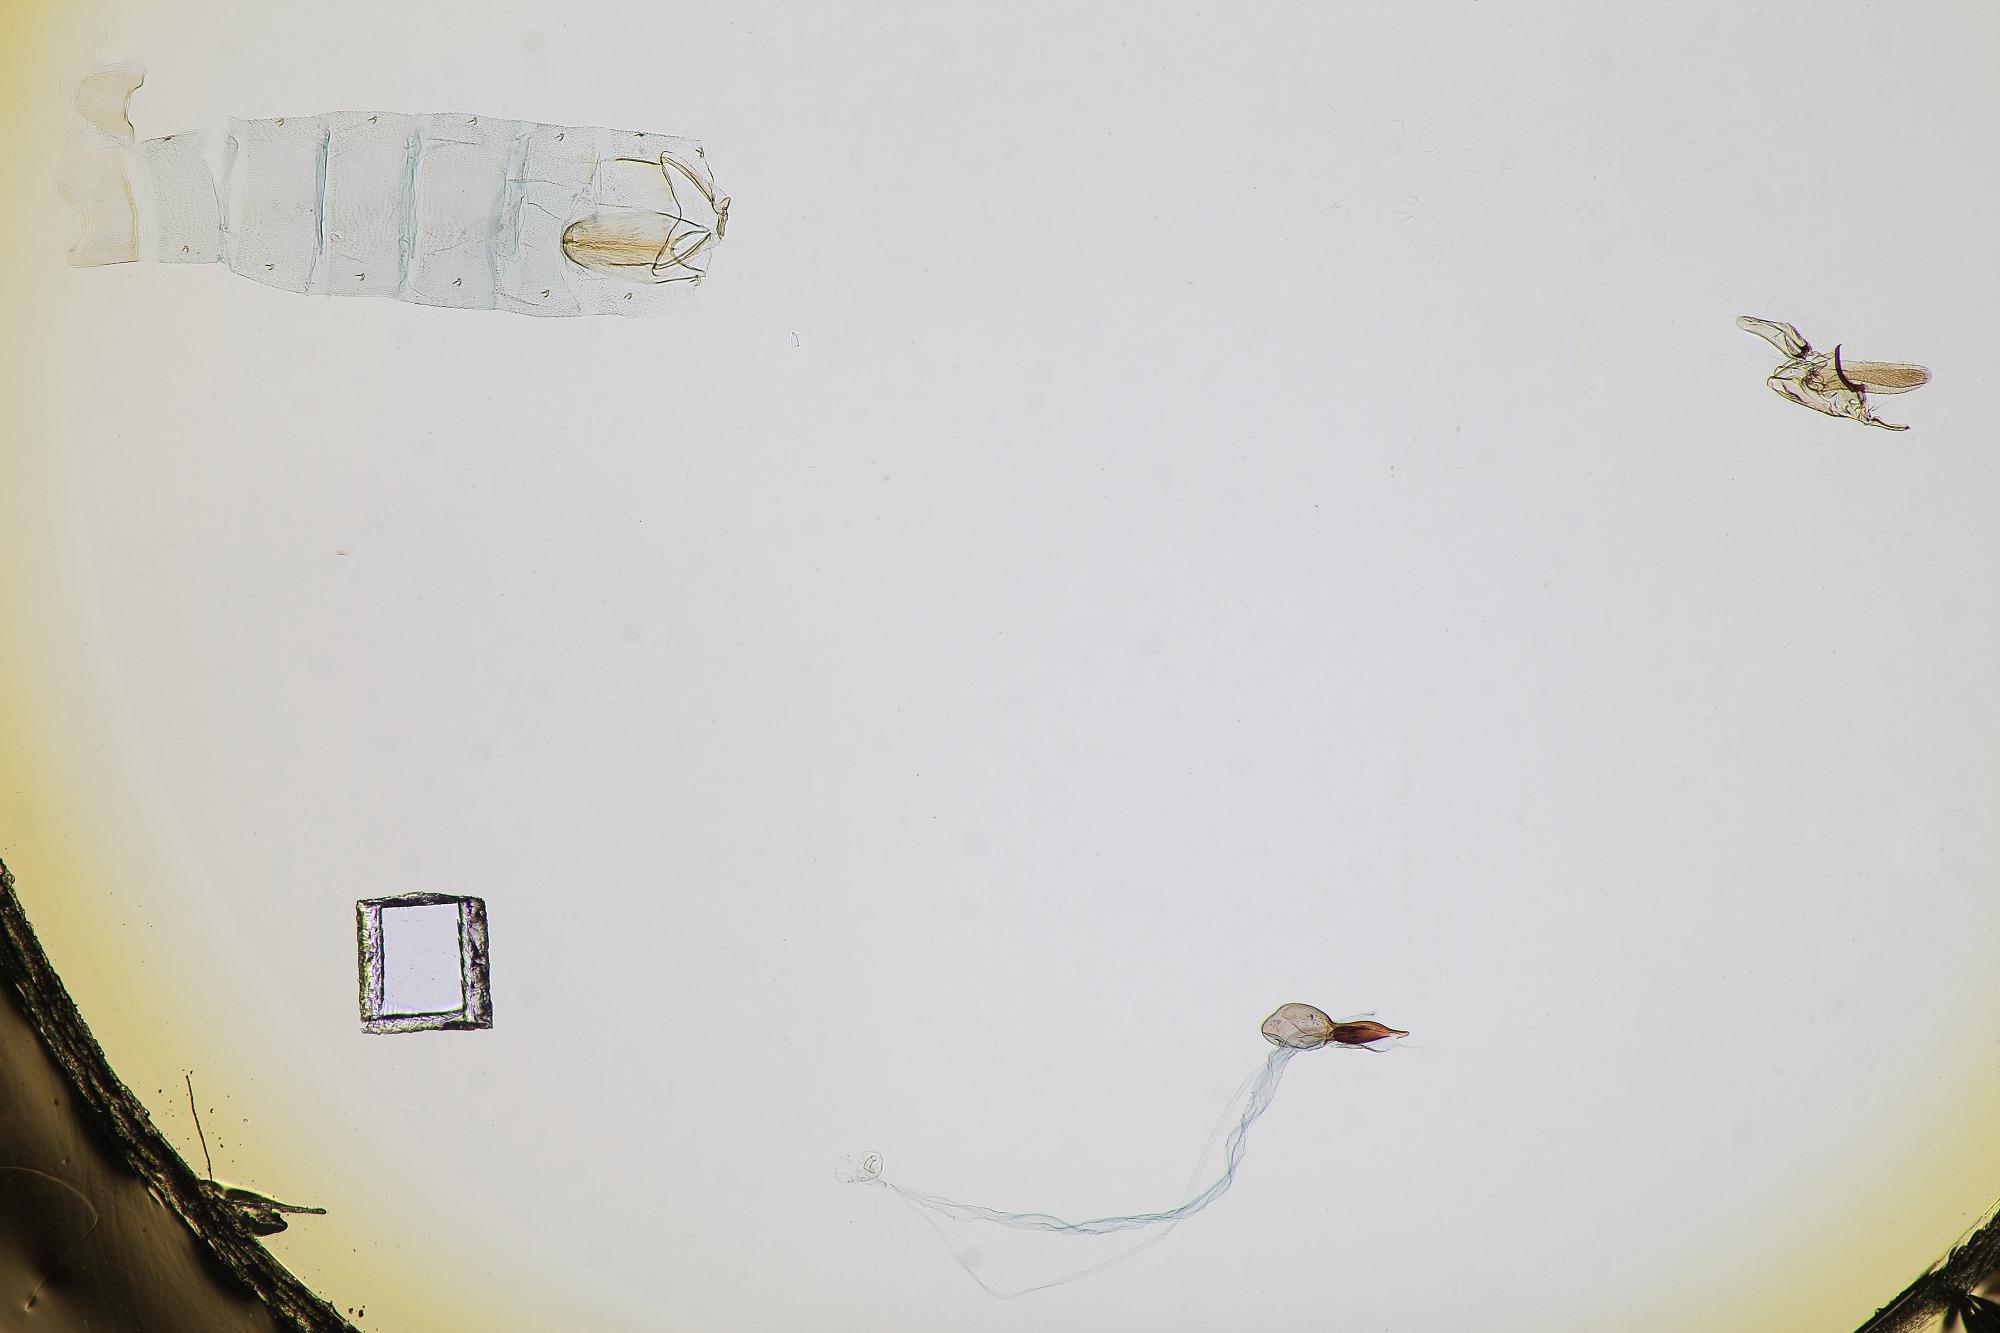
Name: Helcystogramma ectopon
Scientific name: Helcystogramma ectopon Hodges, 1986
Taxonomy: Animalia, Arthropoda, Insecta, Lepidoptera, Glossata, Gelechiidae, Dichomerinae
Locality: Fort Niobrara National Wildlife Refuge, Cherry, Nebraska, United States
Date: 29 Jun 1983